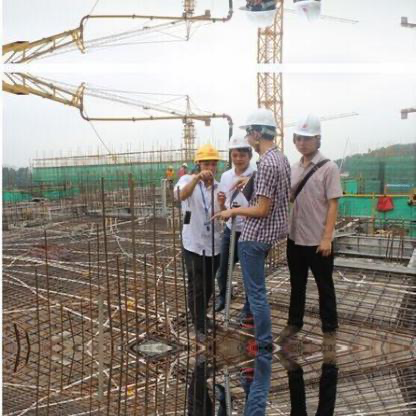
Objects in the image:
label: helmet
label: helmet
label: helmet
label: helmet
label: helmet
label: helmet